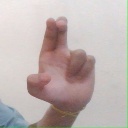
अक्षर: आ